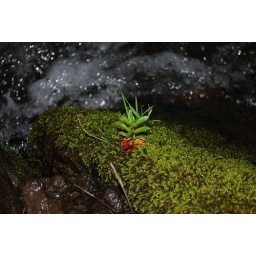
Small plant on a mossy rock in a stream